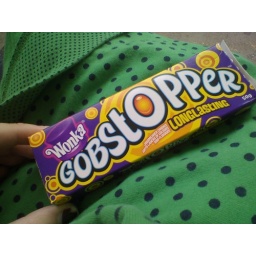
lost half the box in a duel with a train seat :(